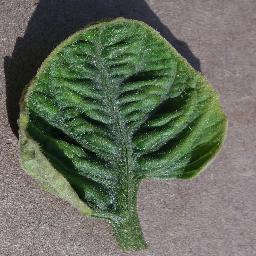
Label: Tomato___Tomato_Yellow_Leaf_Curl_Virus